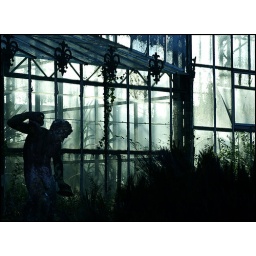
Hidden behind a green house in the Tropical Garden in Lisbon.